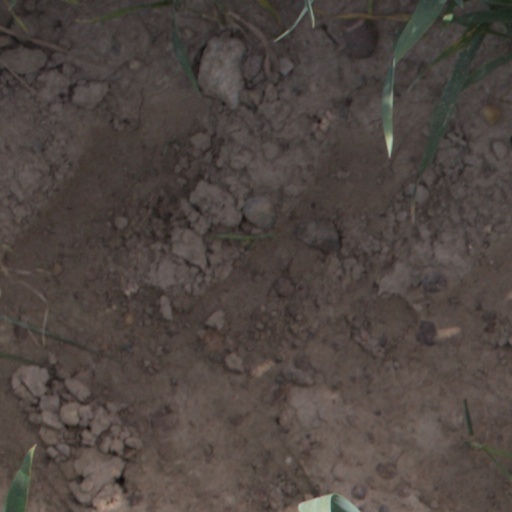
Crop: wheat